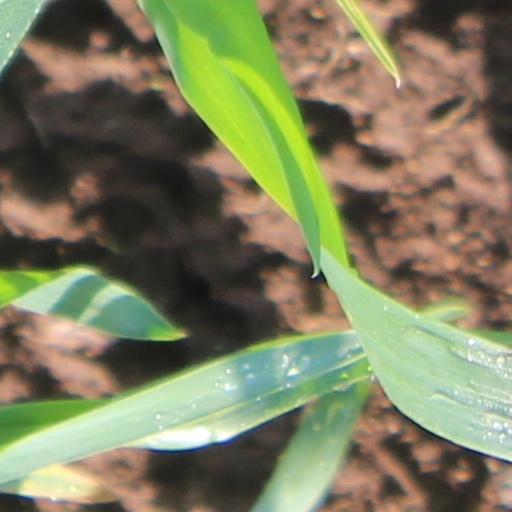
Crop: wheat